Jacques Rit

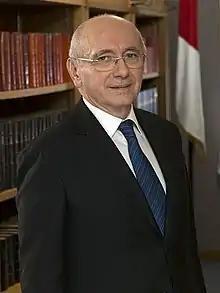

Jacques Rit (born 1949) is a former politician and orthopedist. He served as a member of the National Council until the dissolution of the National Council of the 5th of February - in which he decided not to stand. Following the COVID-19 Pandemic, Rit was made the President of the Special Commission for the Analysis of the COVID-19 Crisis.